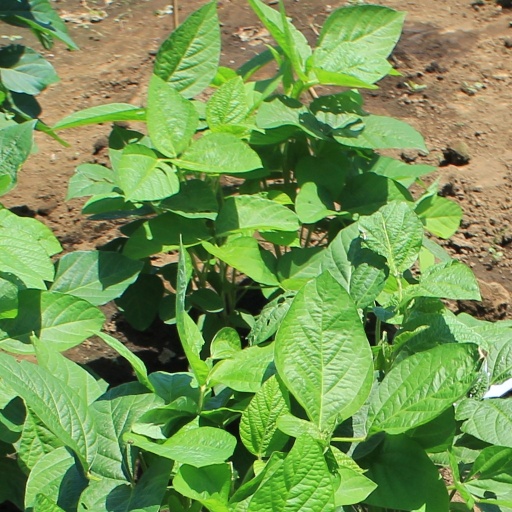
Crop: soybean